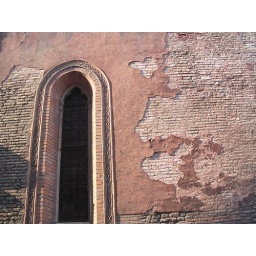
red wall creeping light in venice